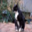
Label: cat